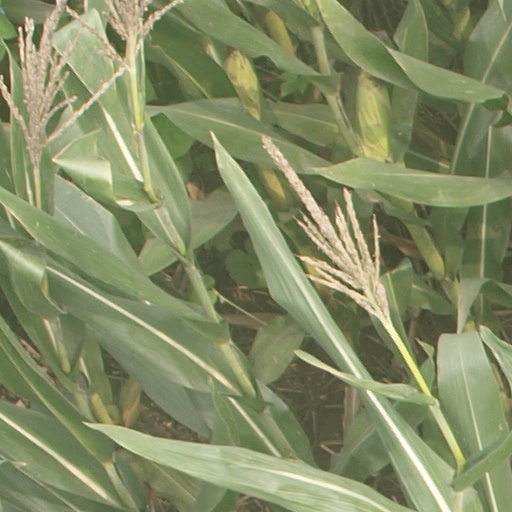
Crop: maize; corn